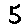
Label: 5